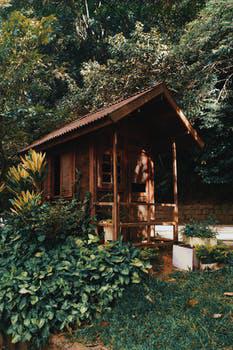
Label: Watermark